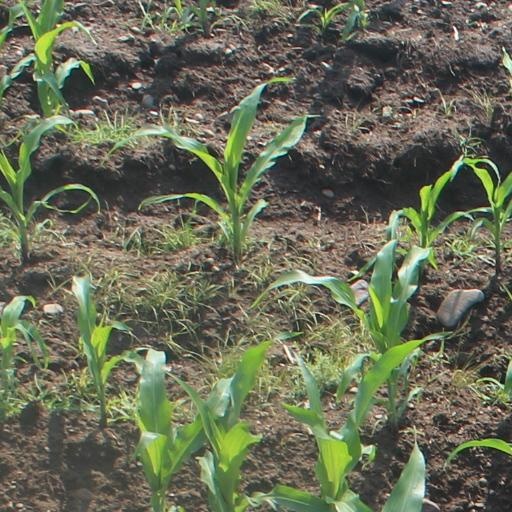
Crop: maize; corn